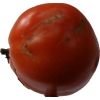
Label: tomato